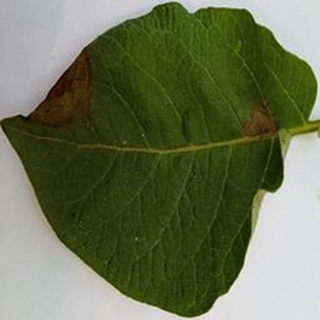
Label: potato_late_blight